Jim Johannson

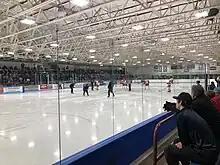
Interior view of arena showing the ice surface, seating area and a youth hockey game

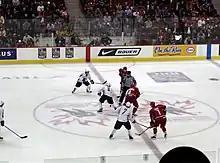
In-game action photo taken after a face-off

Johannson became involved in junior ice hockey when he was named head coach and general manager of the Twin Cities Vulcans in the United States Hockey League (USHL) on June 13, 1995. He led the Vulcans to an eighth-place finish in the 1995–96 season, then a best-of-seven series in the first round of the playoffs versus the first-place Green Bay Gamblers. The Vulcans won the first three games of the series, but were eliminated from the playoffs with four consecutive losses. The Vulcans placed fourth in the north division during the 1996–97 season, then were defeated four games to one by the Omaha Lancers in the first round of the playoffs. The USHL named Johannson a co-coach of the league's select team that played in the under-20 Four Nations Junior A tournament in Füssen, Germany in November 1997. The USHL Selects won the tournament with two wins and one draw in three games. In the 1997–98 season, he coached the Vulcans to 25 wins in 56 games, a sixth-place finish in the north division, but the team did not qualify for the playoffs.